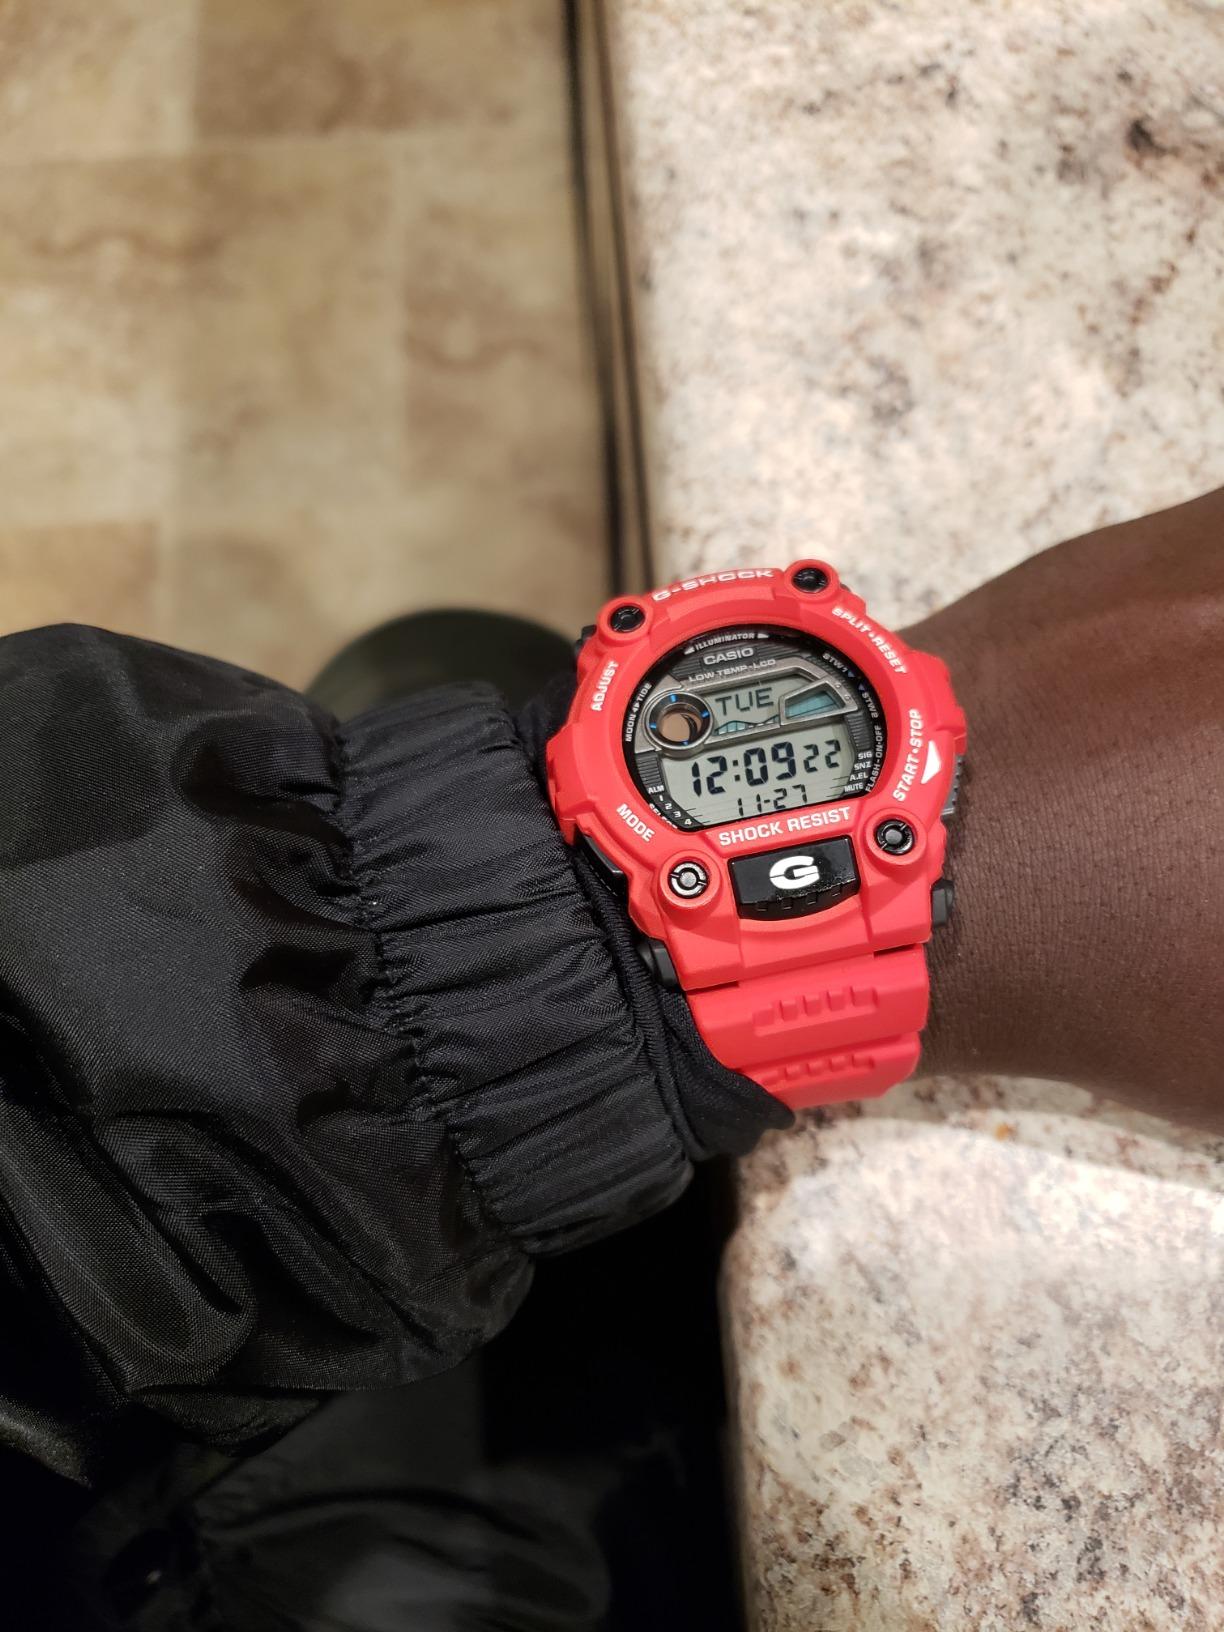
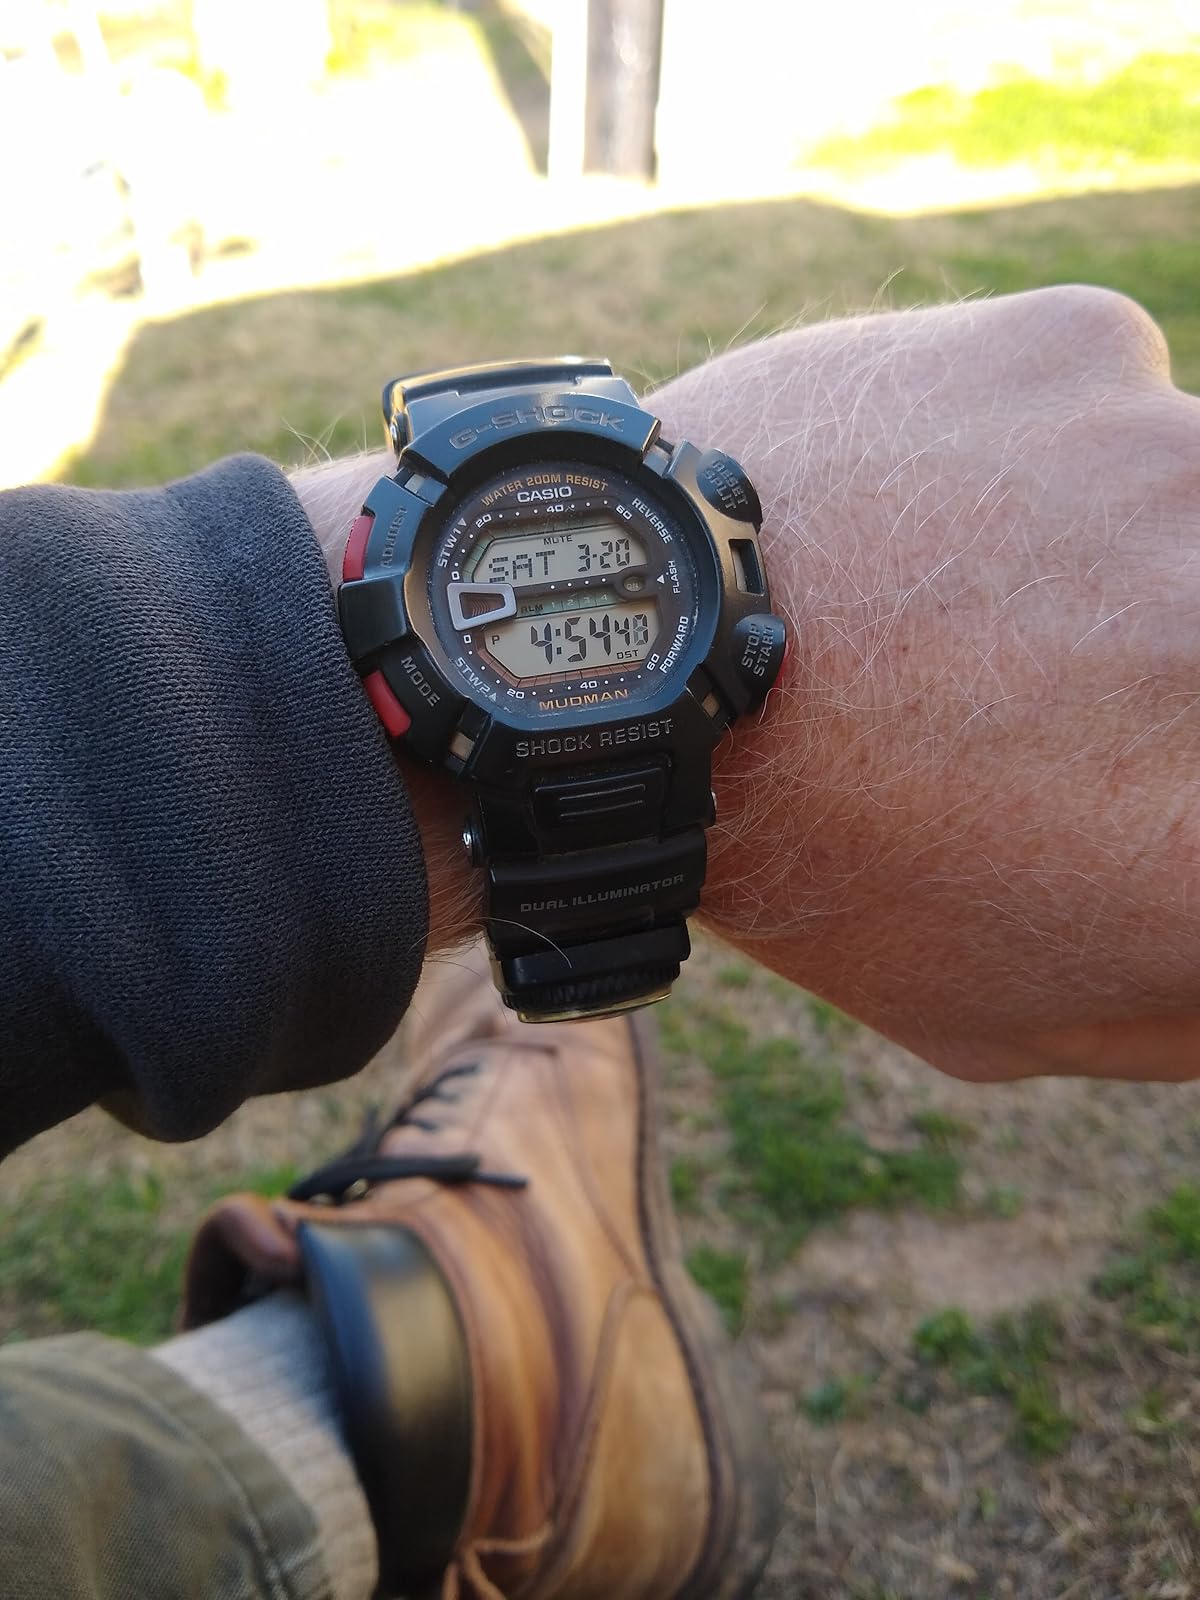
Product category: accessories_watch
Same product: no